Iyo-Mishima Station

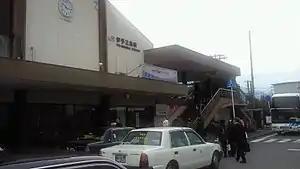
The entrance of Iyo-Mishima Station in 2013. The station facilities are up the steps.

is a passenger railway station located in the city of Shikokuchūō, Ehime Prefecture, Japan. It is operated by JR Shikoku and has the station number "Y23".